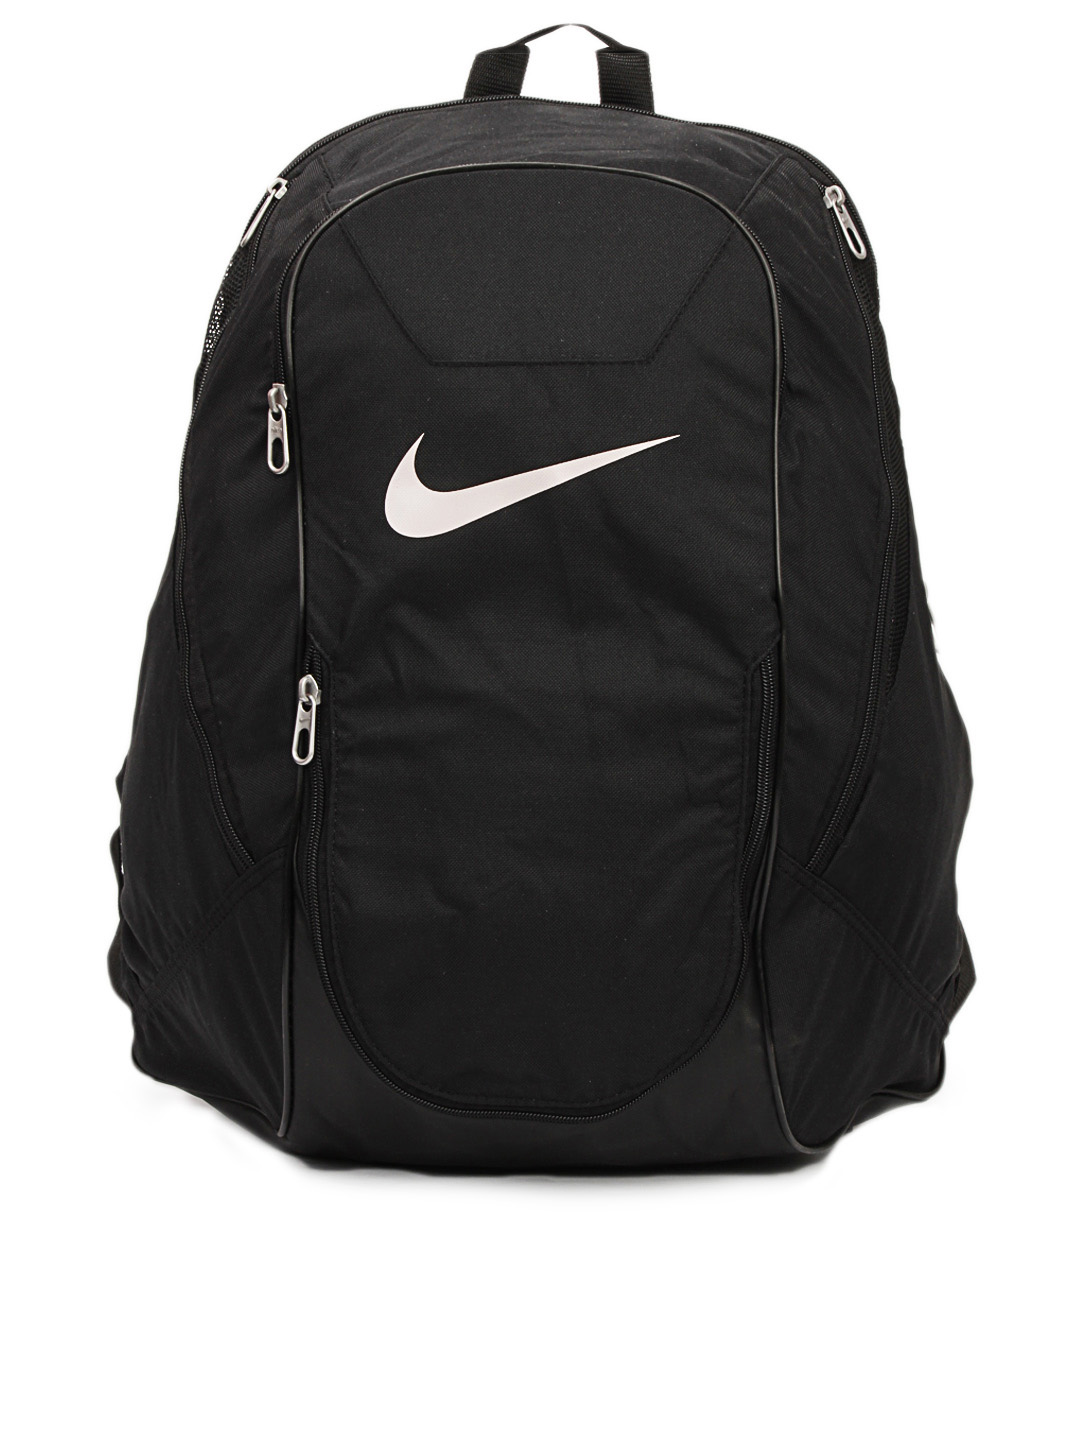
Nike Black Backpack
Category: Accessories / Bags / Backpacks
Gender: Unisex
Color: Black
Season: Fall 2013
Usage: Casual